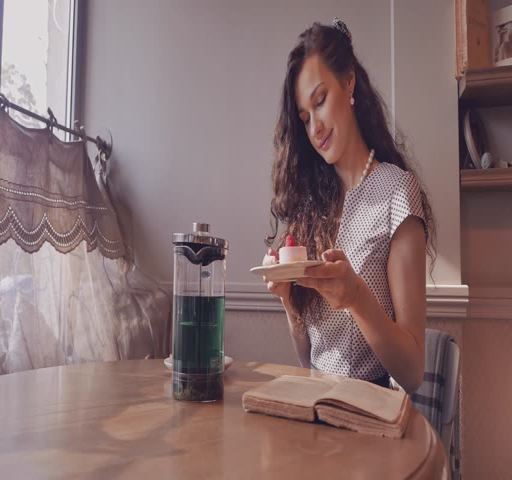
beautiful girl drinking tea in a cafe